George Manners, 7th Earl of Rutland

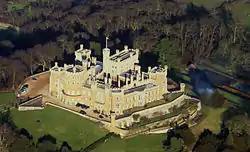
Belvoir Castle. Leicestershire

George Manners, 7th Earl of Rutland (1580 – 29 March 1641) of Fulbeck Hall, Lincolnshire was an English landowner and politician who sat in the House of Commons between 1604 and 1626. He inherited a peerage as Earl of Rutland in 1632.